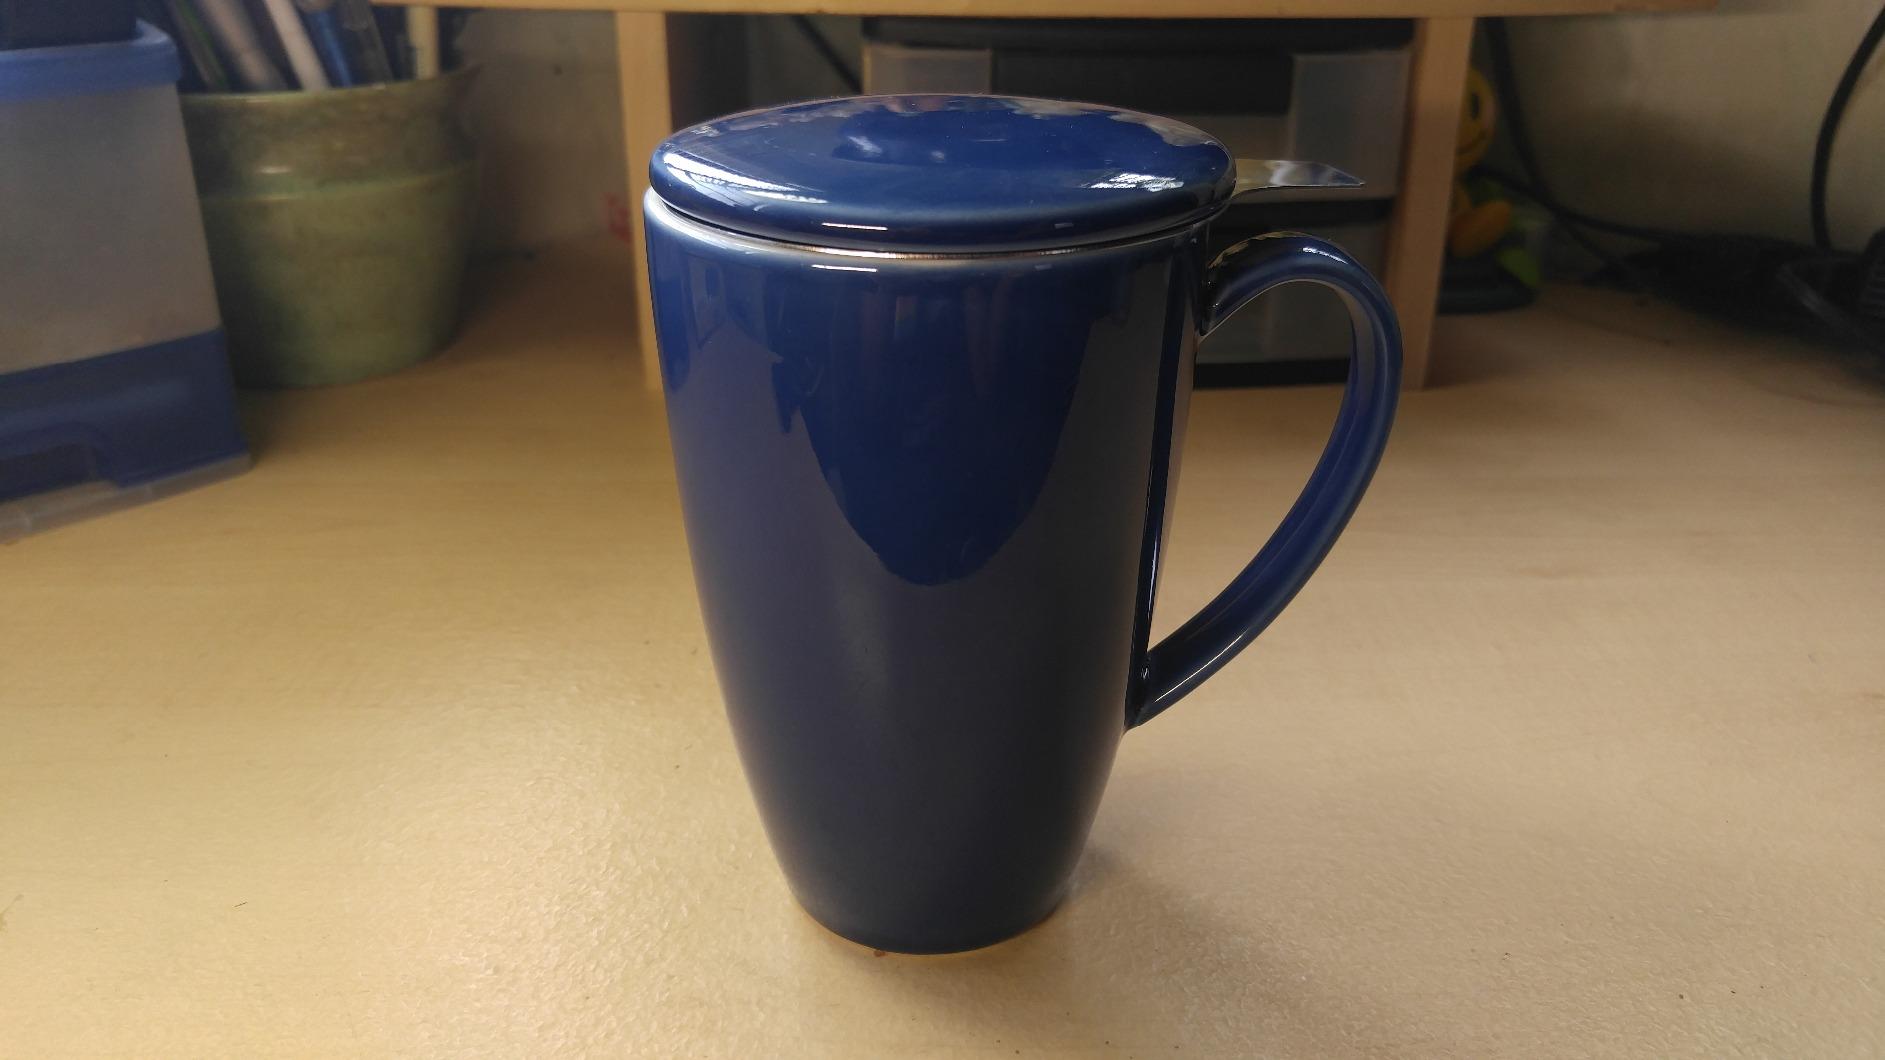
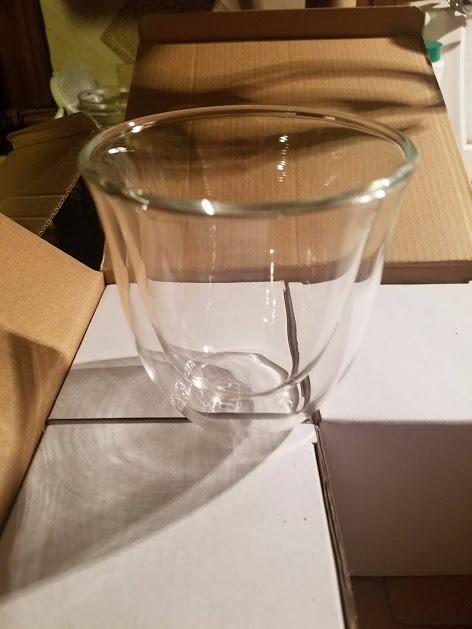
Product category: items_mug
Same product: no